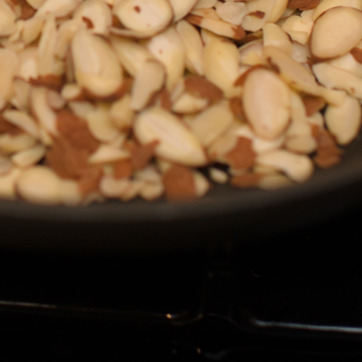
Material: food